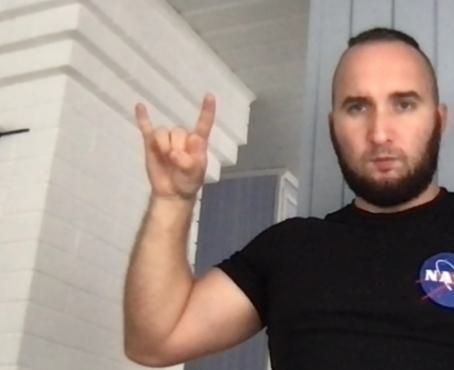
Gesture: rock